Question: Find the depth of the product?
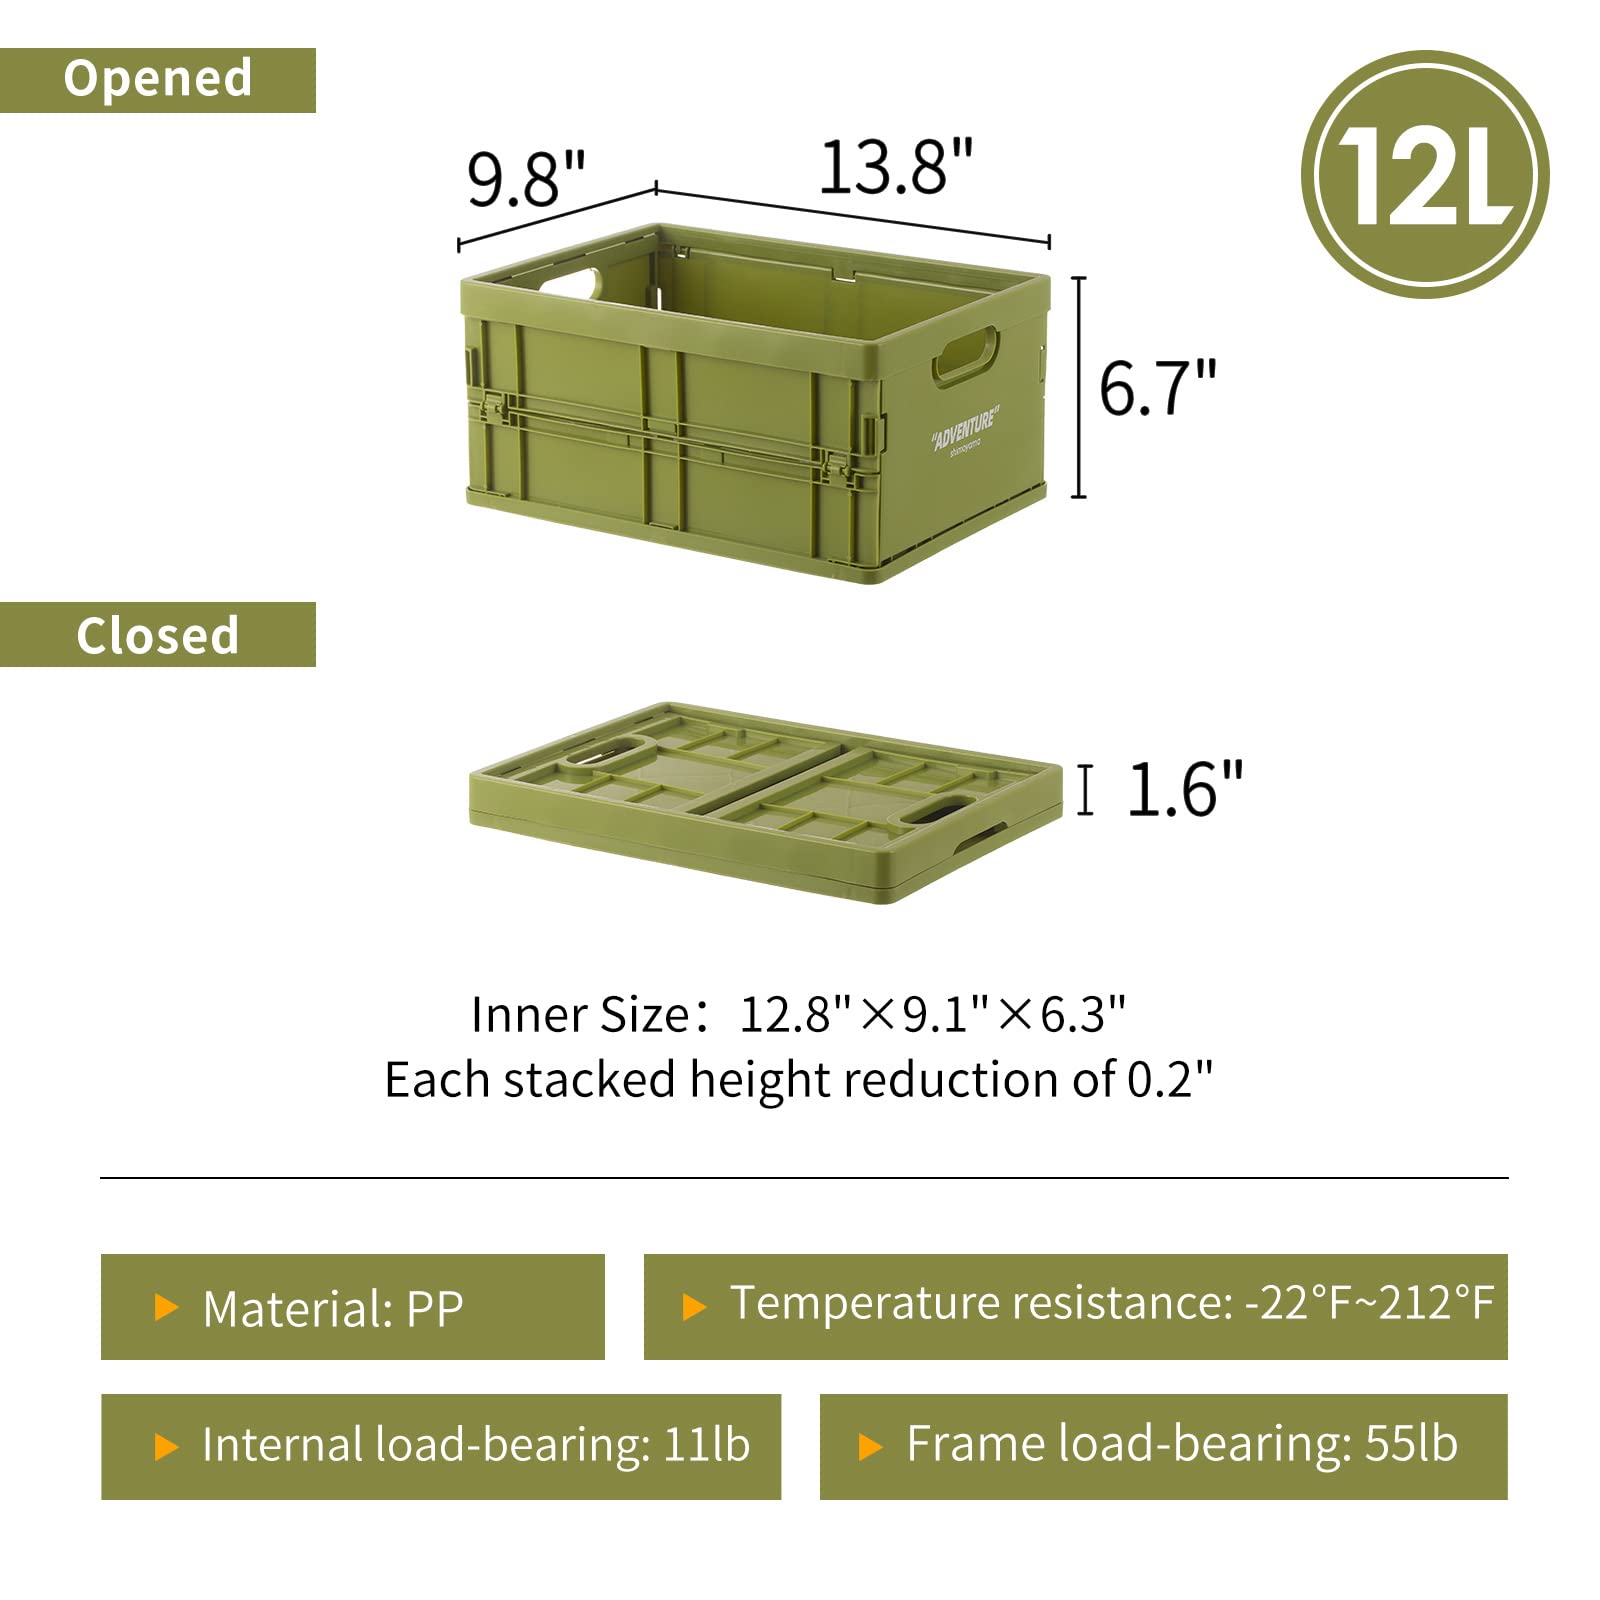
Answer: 13.8 inch